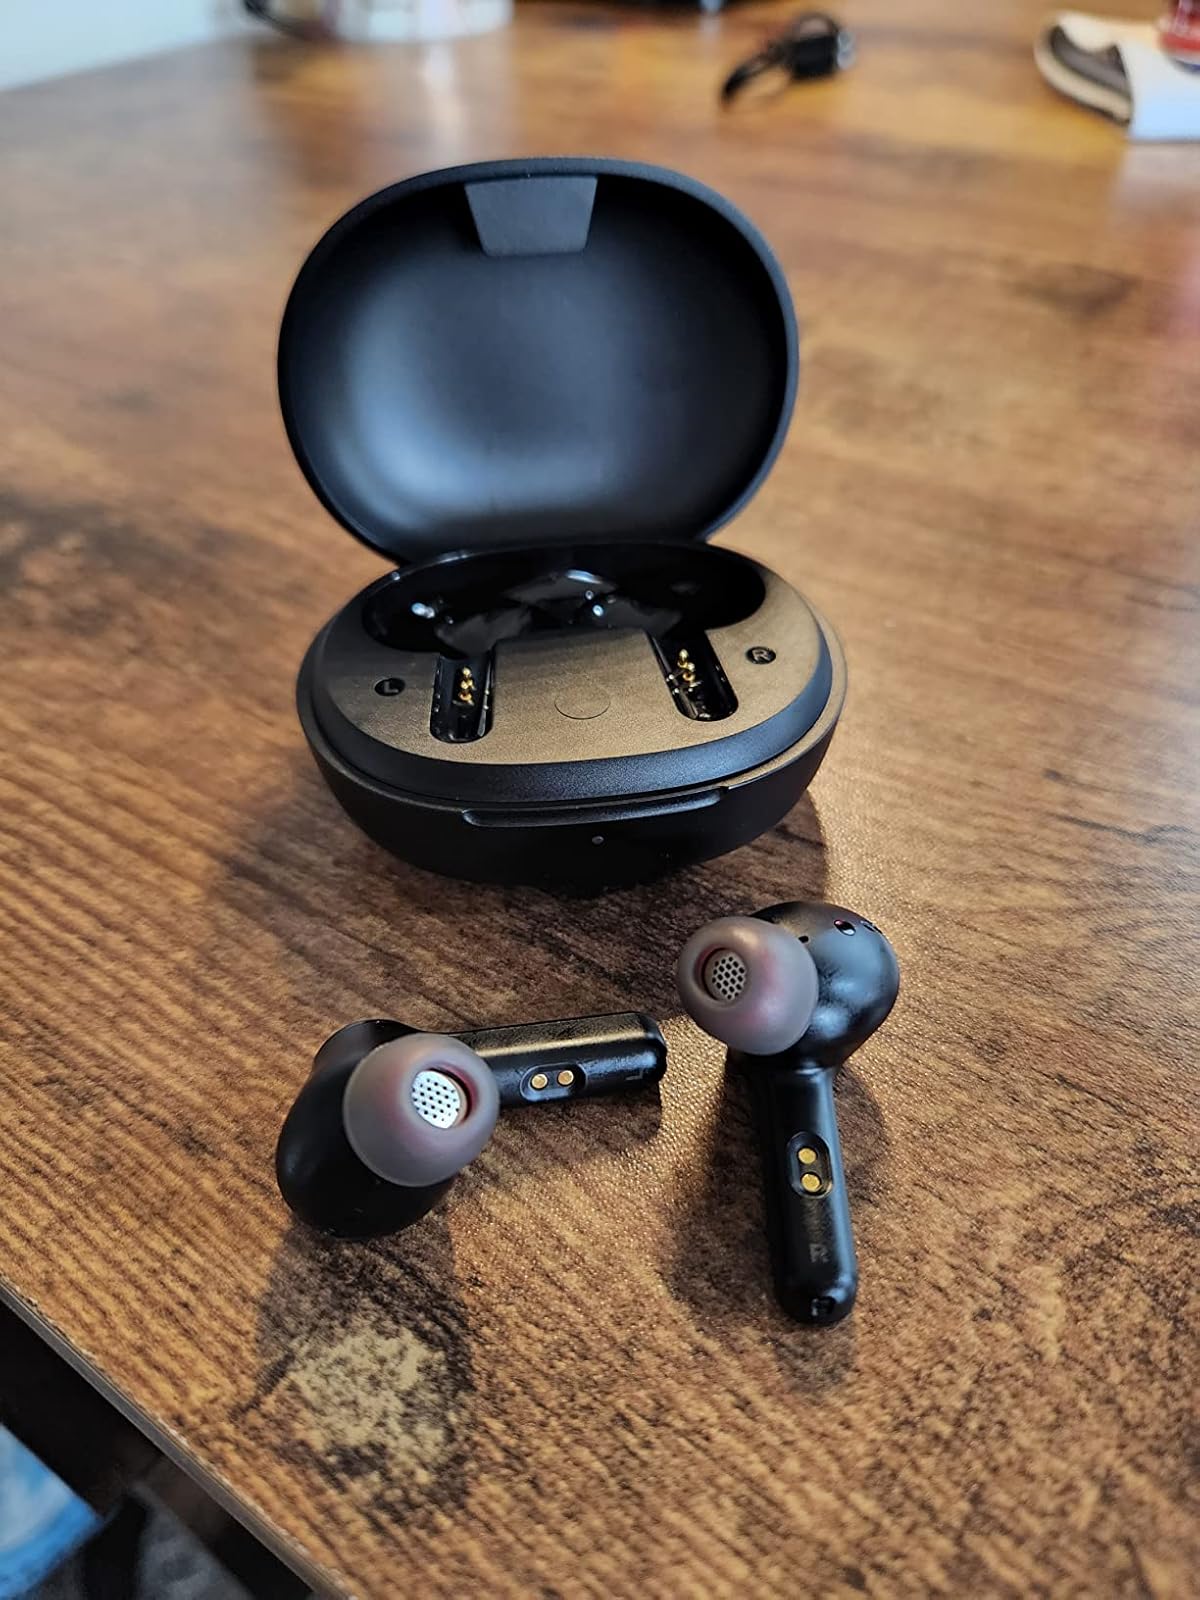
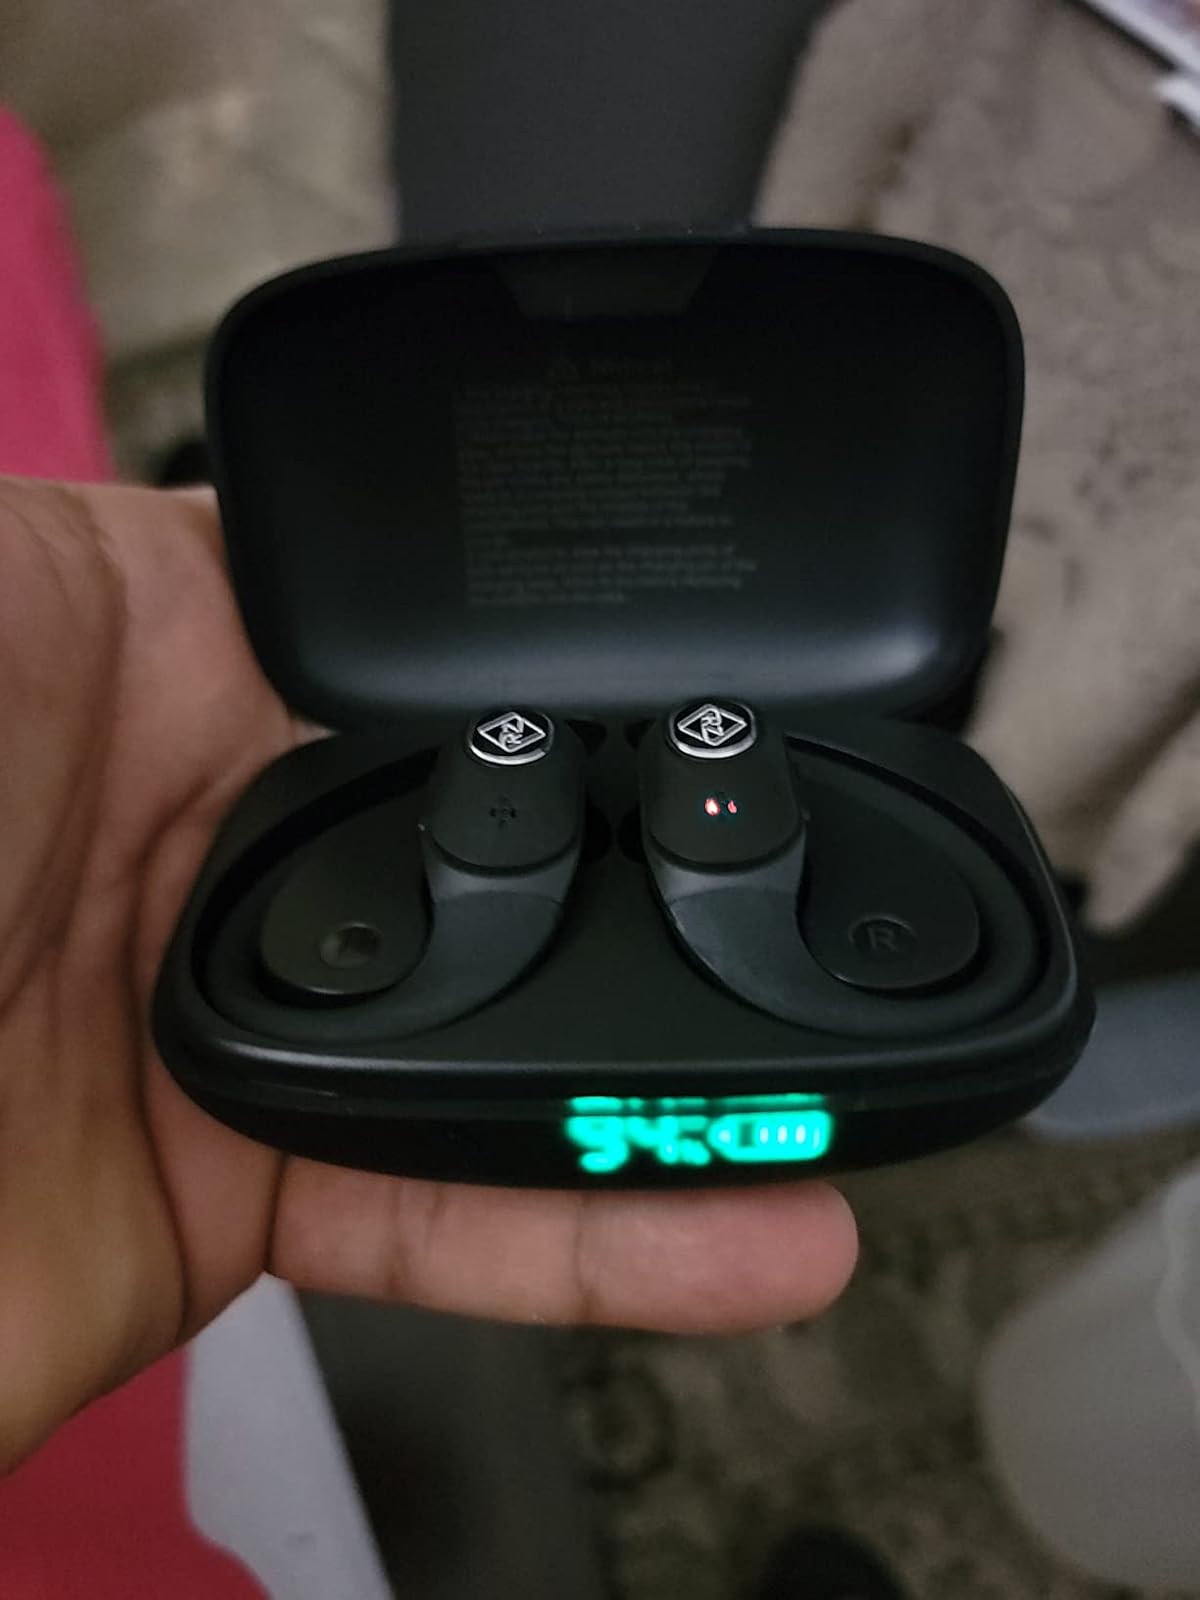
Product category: earbuds
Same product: no